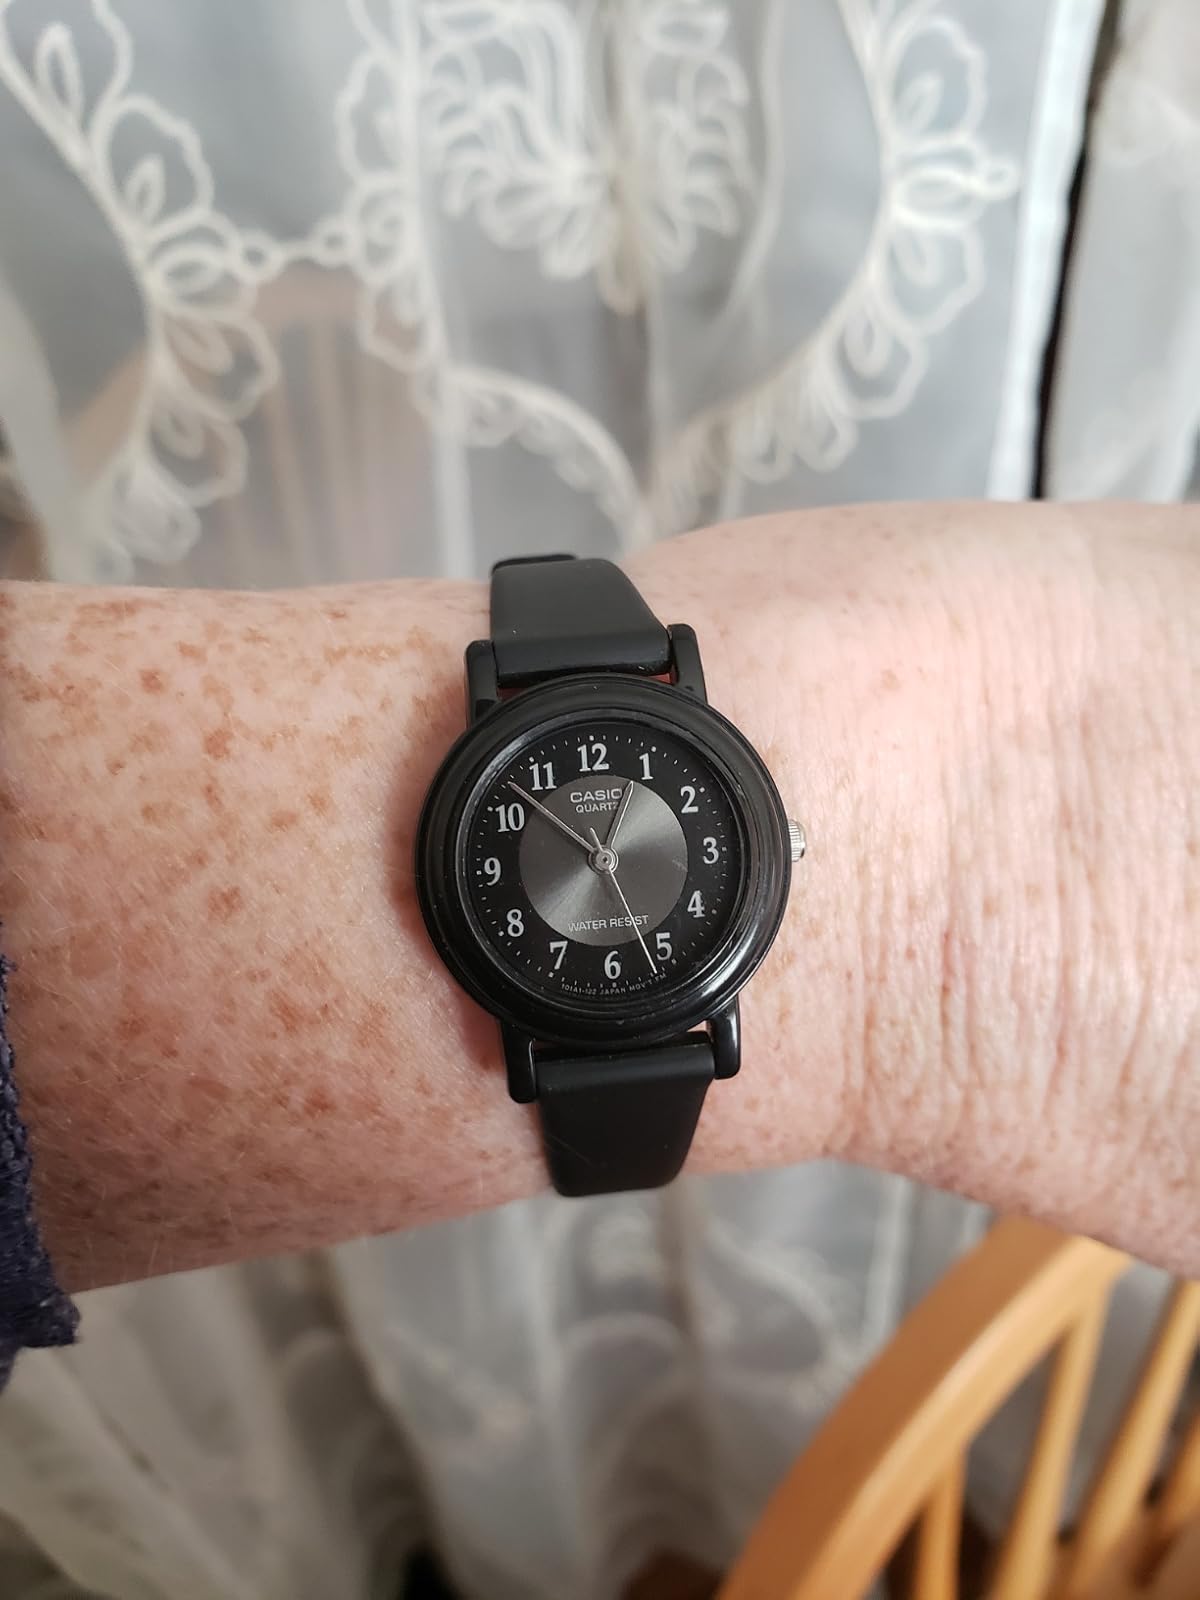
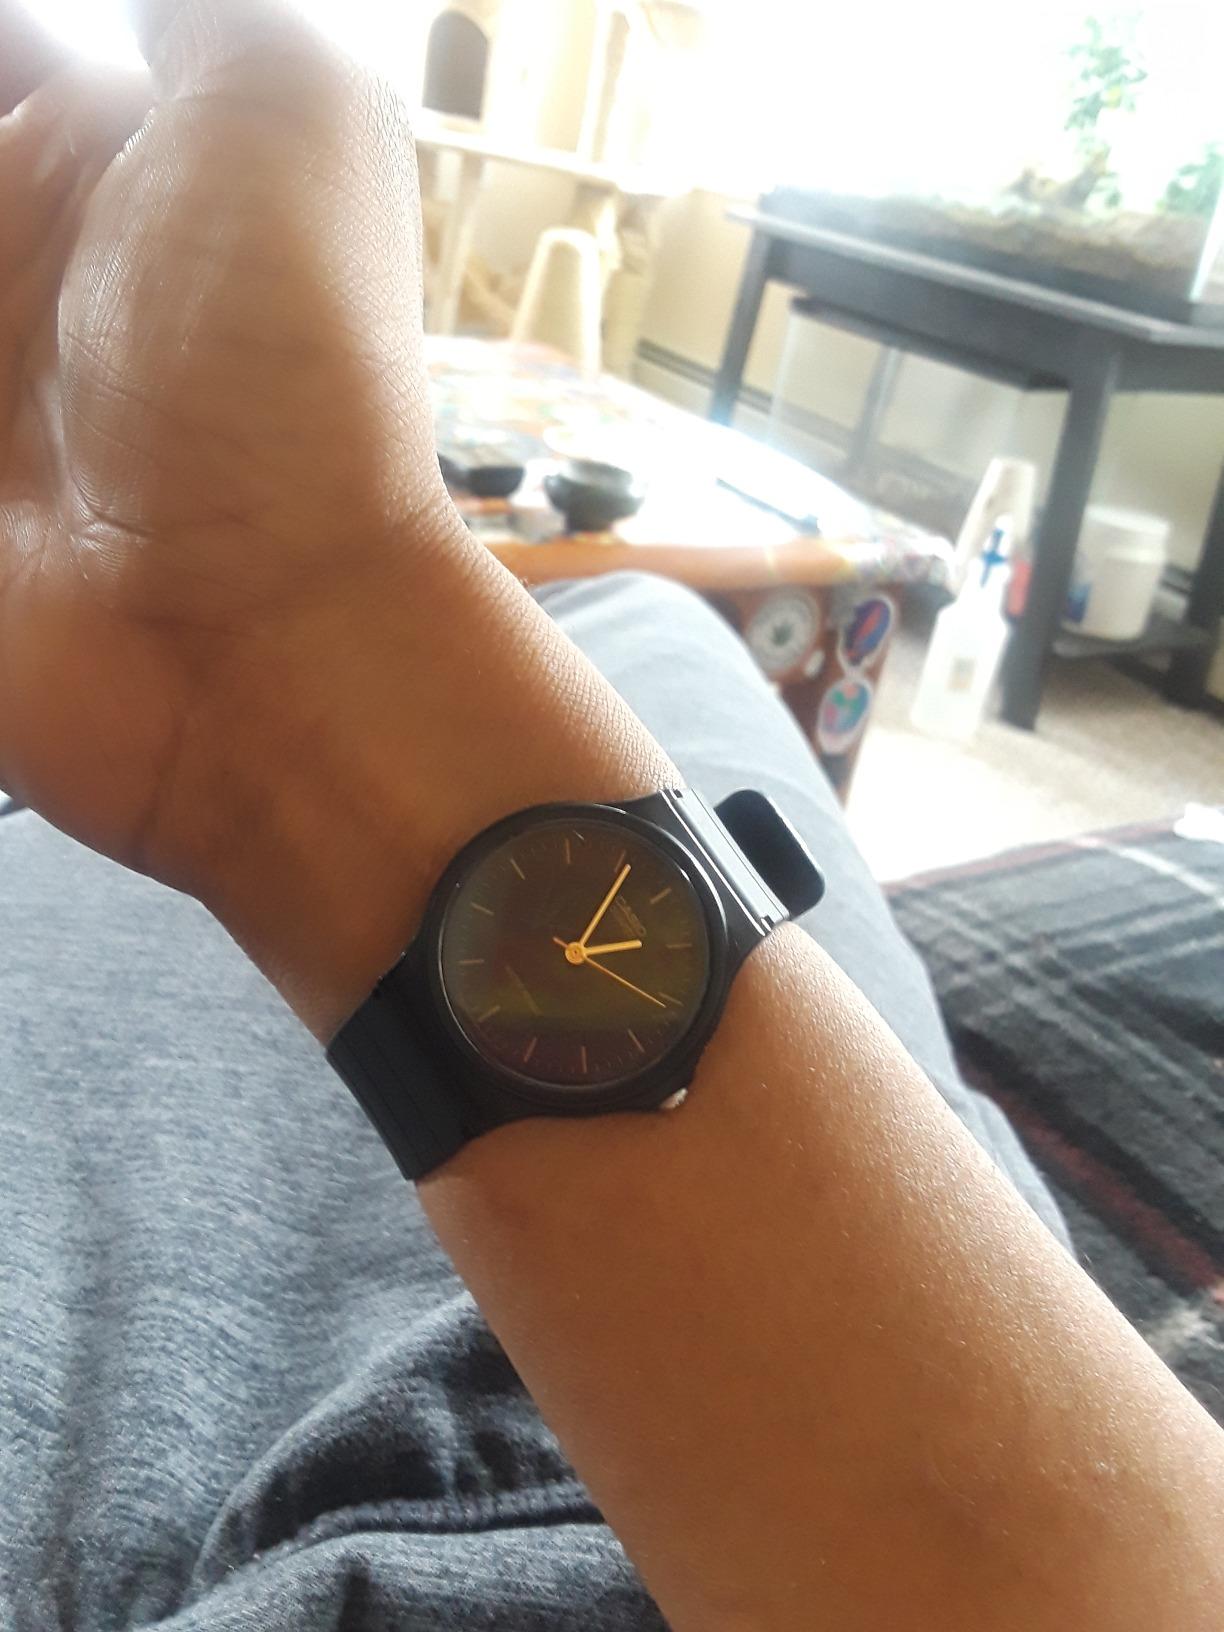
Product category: accessories_watch
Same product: no